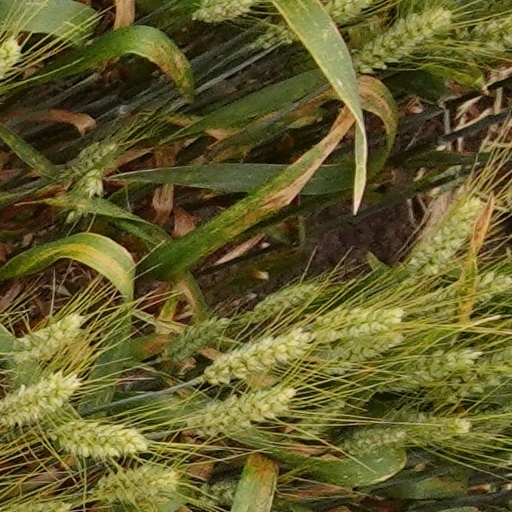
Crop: wheat